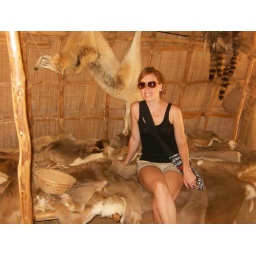
Sitting on the disgusting bed of animal fur in the Native American's village.